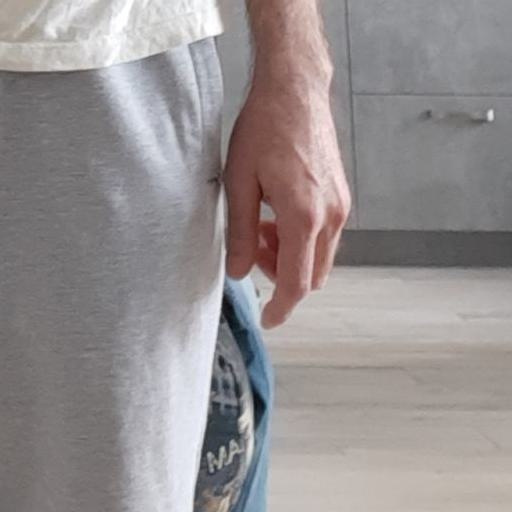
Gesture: no_gesture